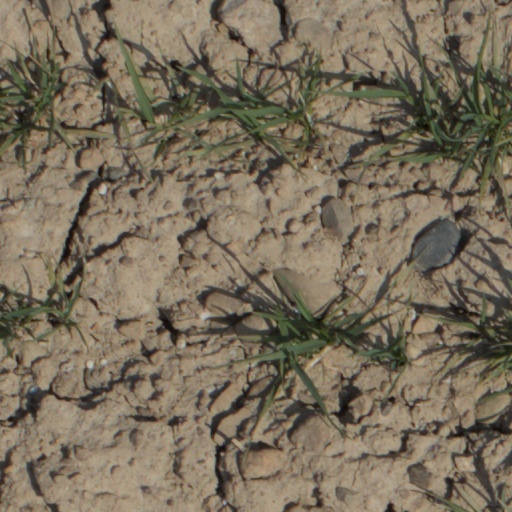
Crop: wheat